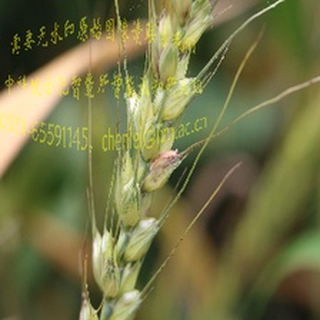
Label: wheat_fusarium_head_blight